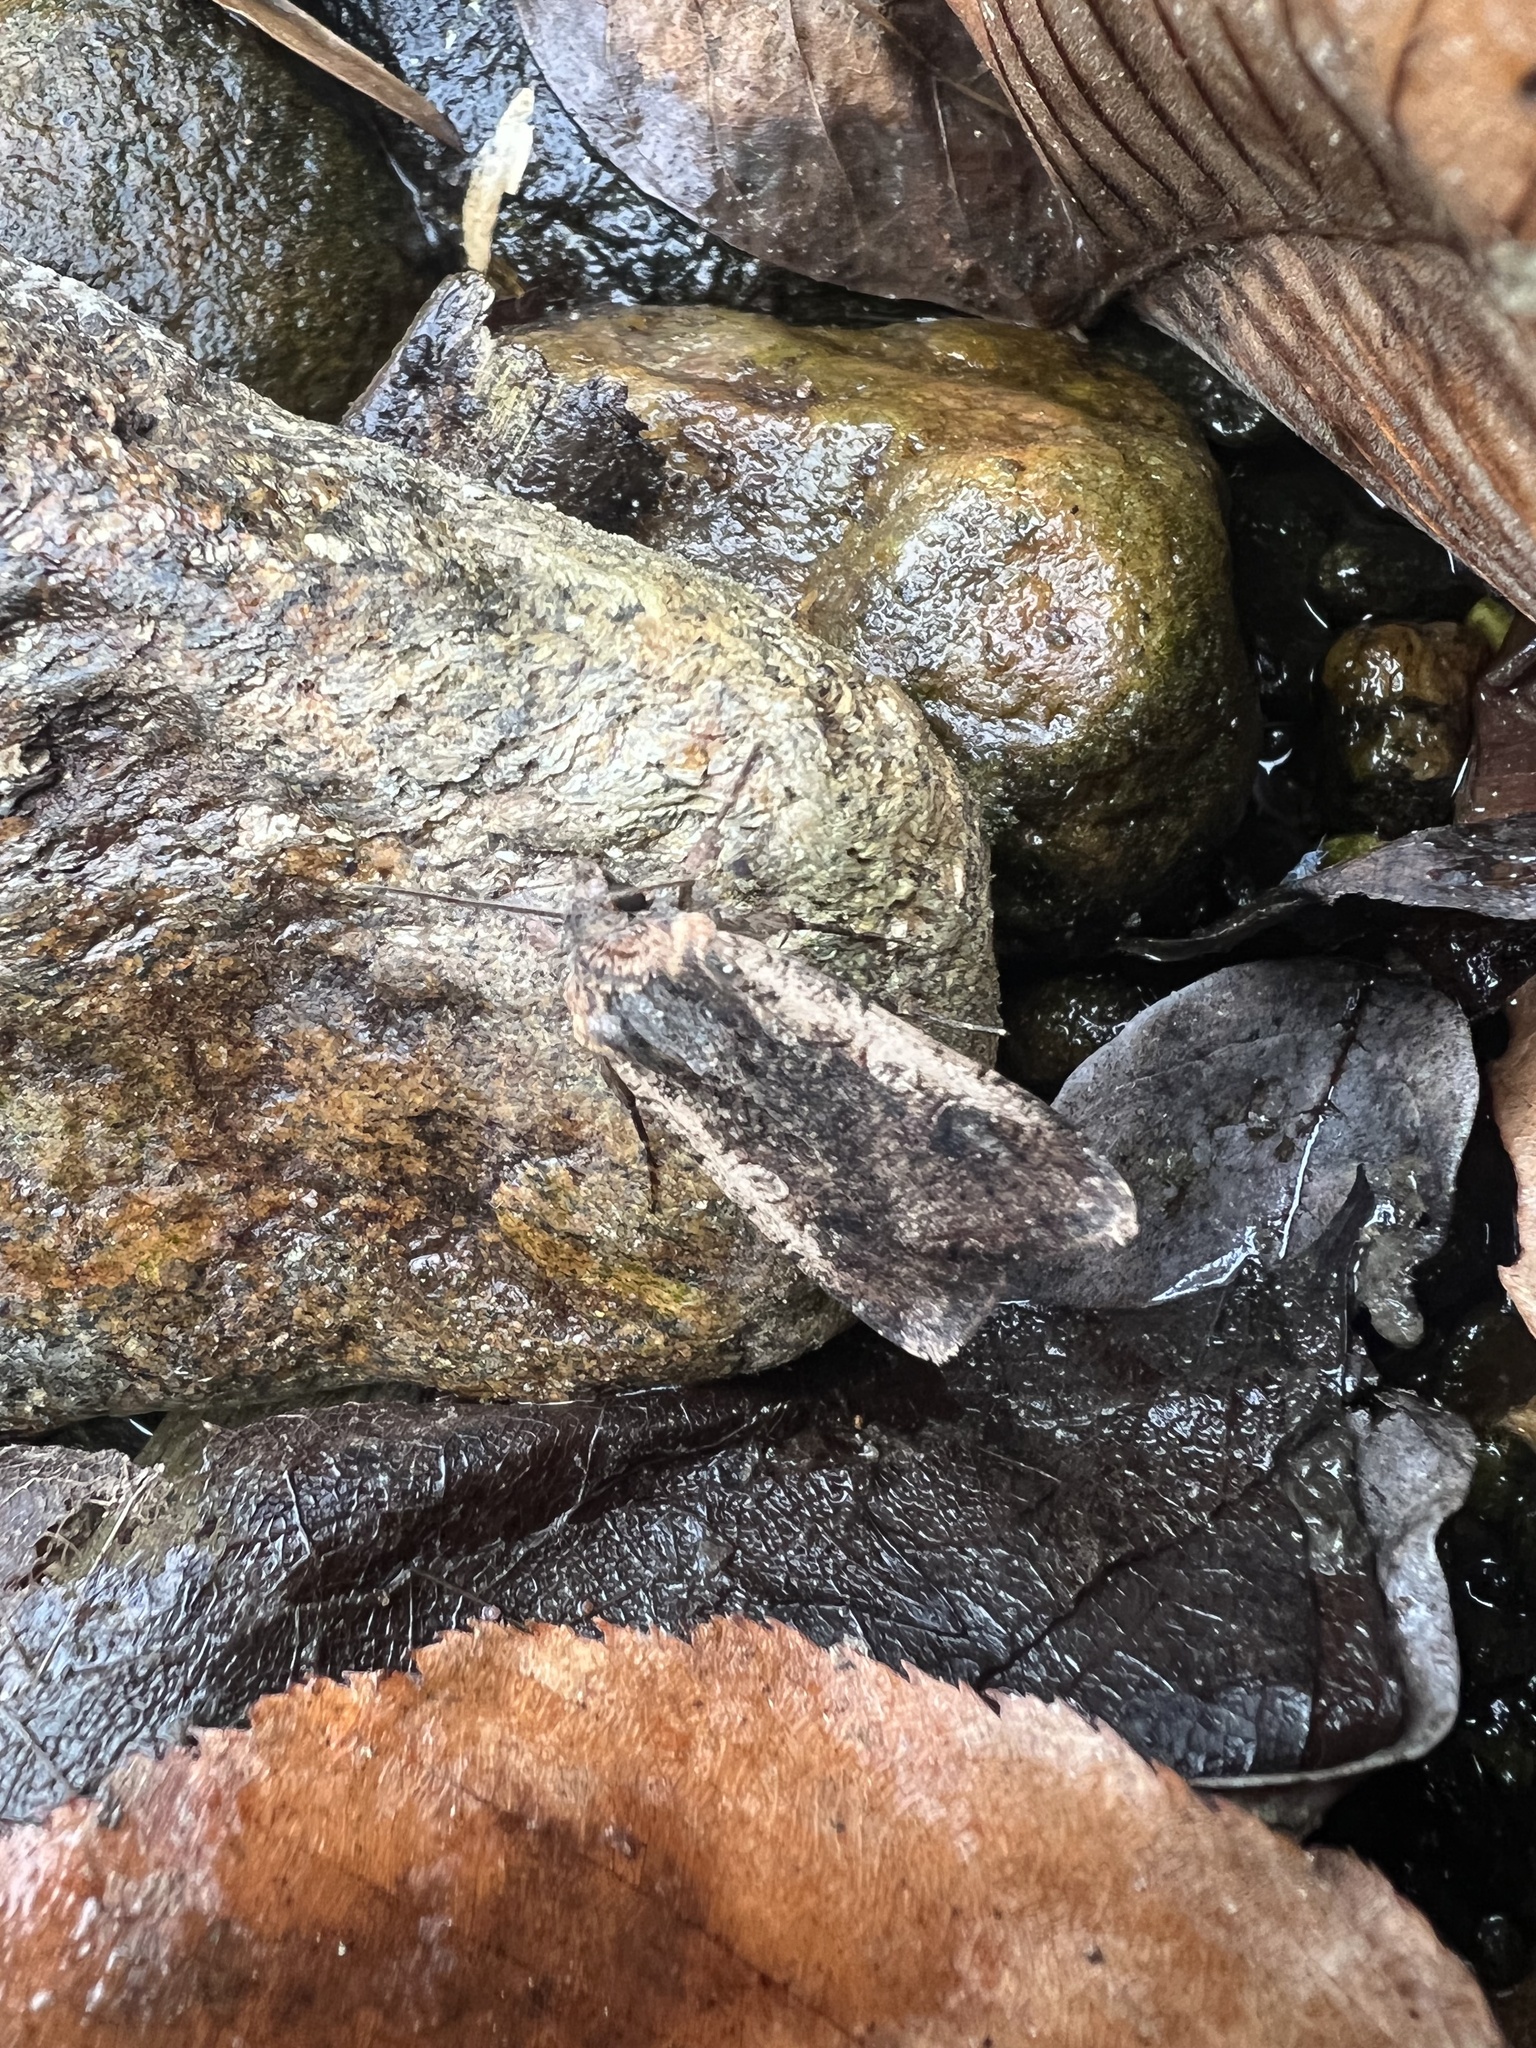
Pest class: cutworms